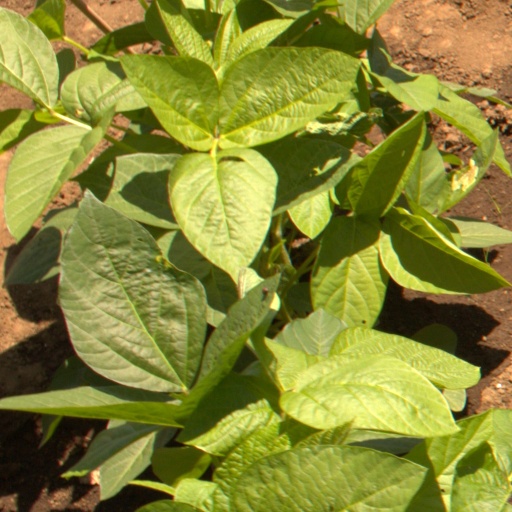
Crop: soybean